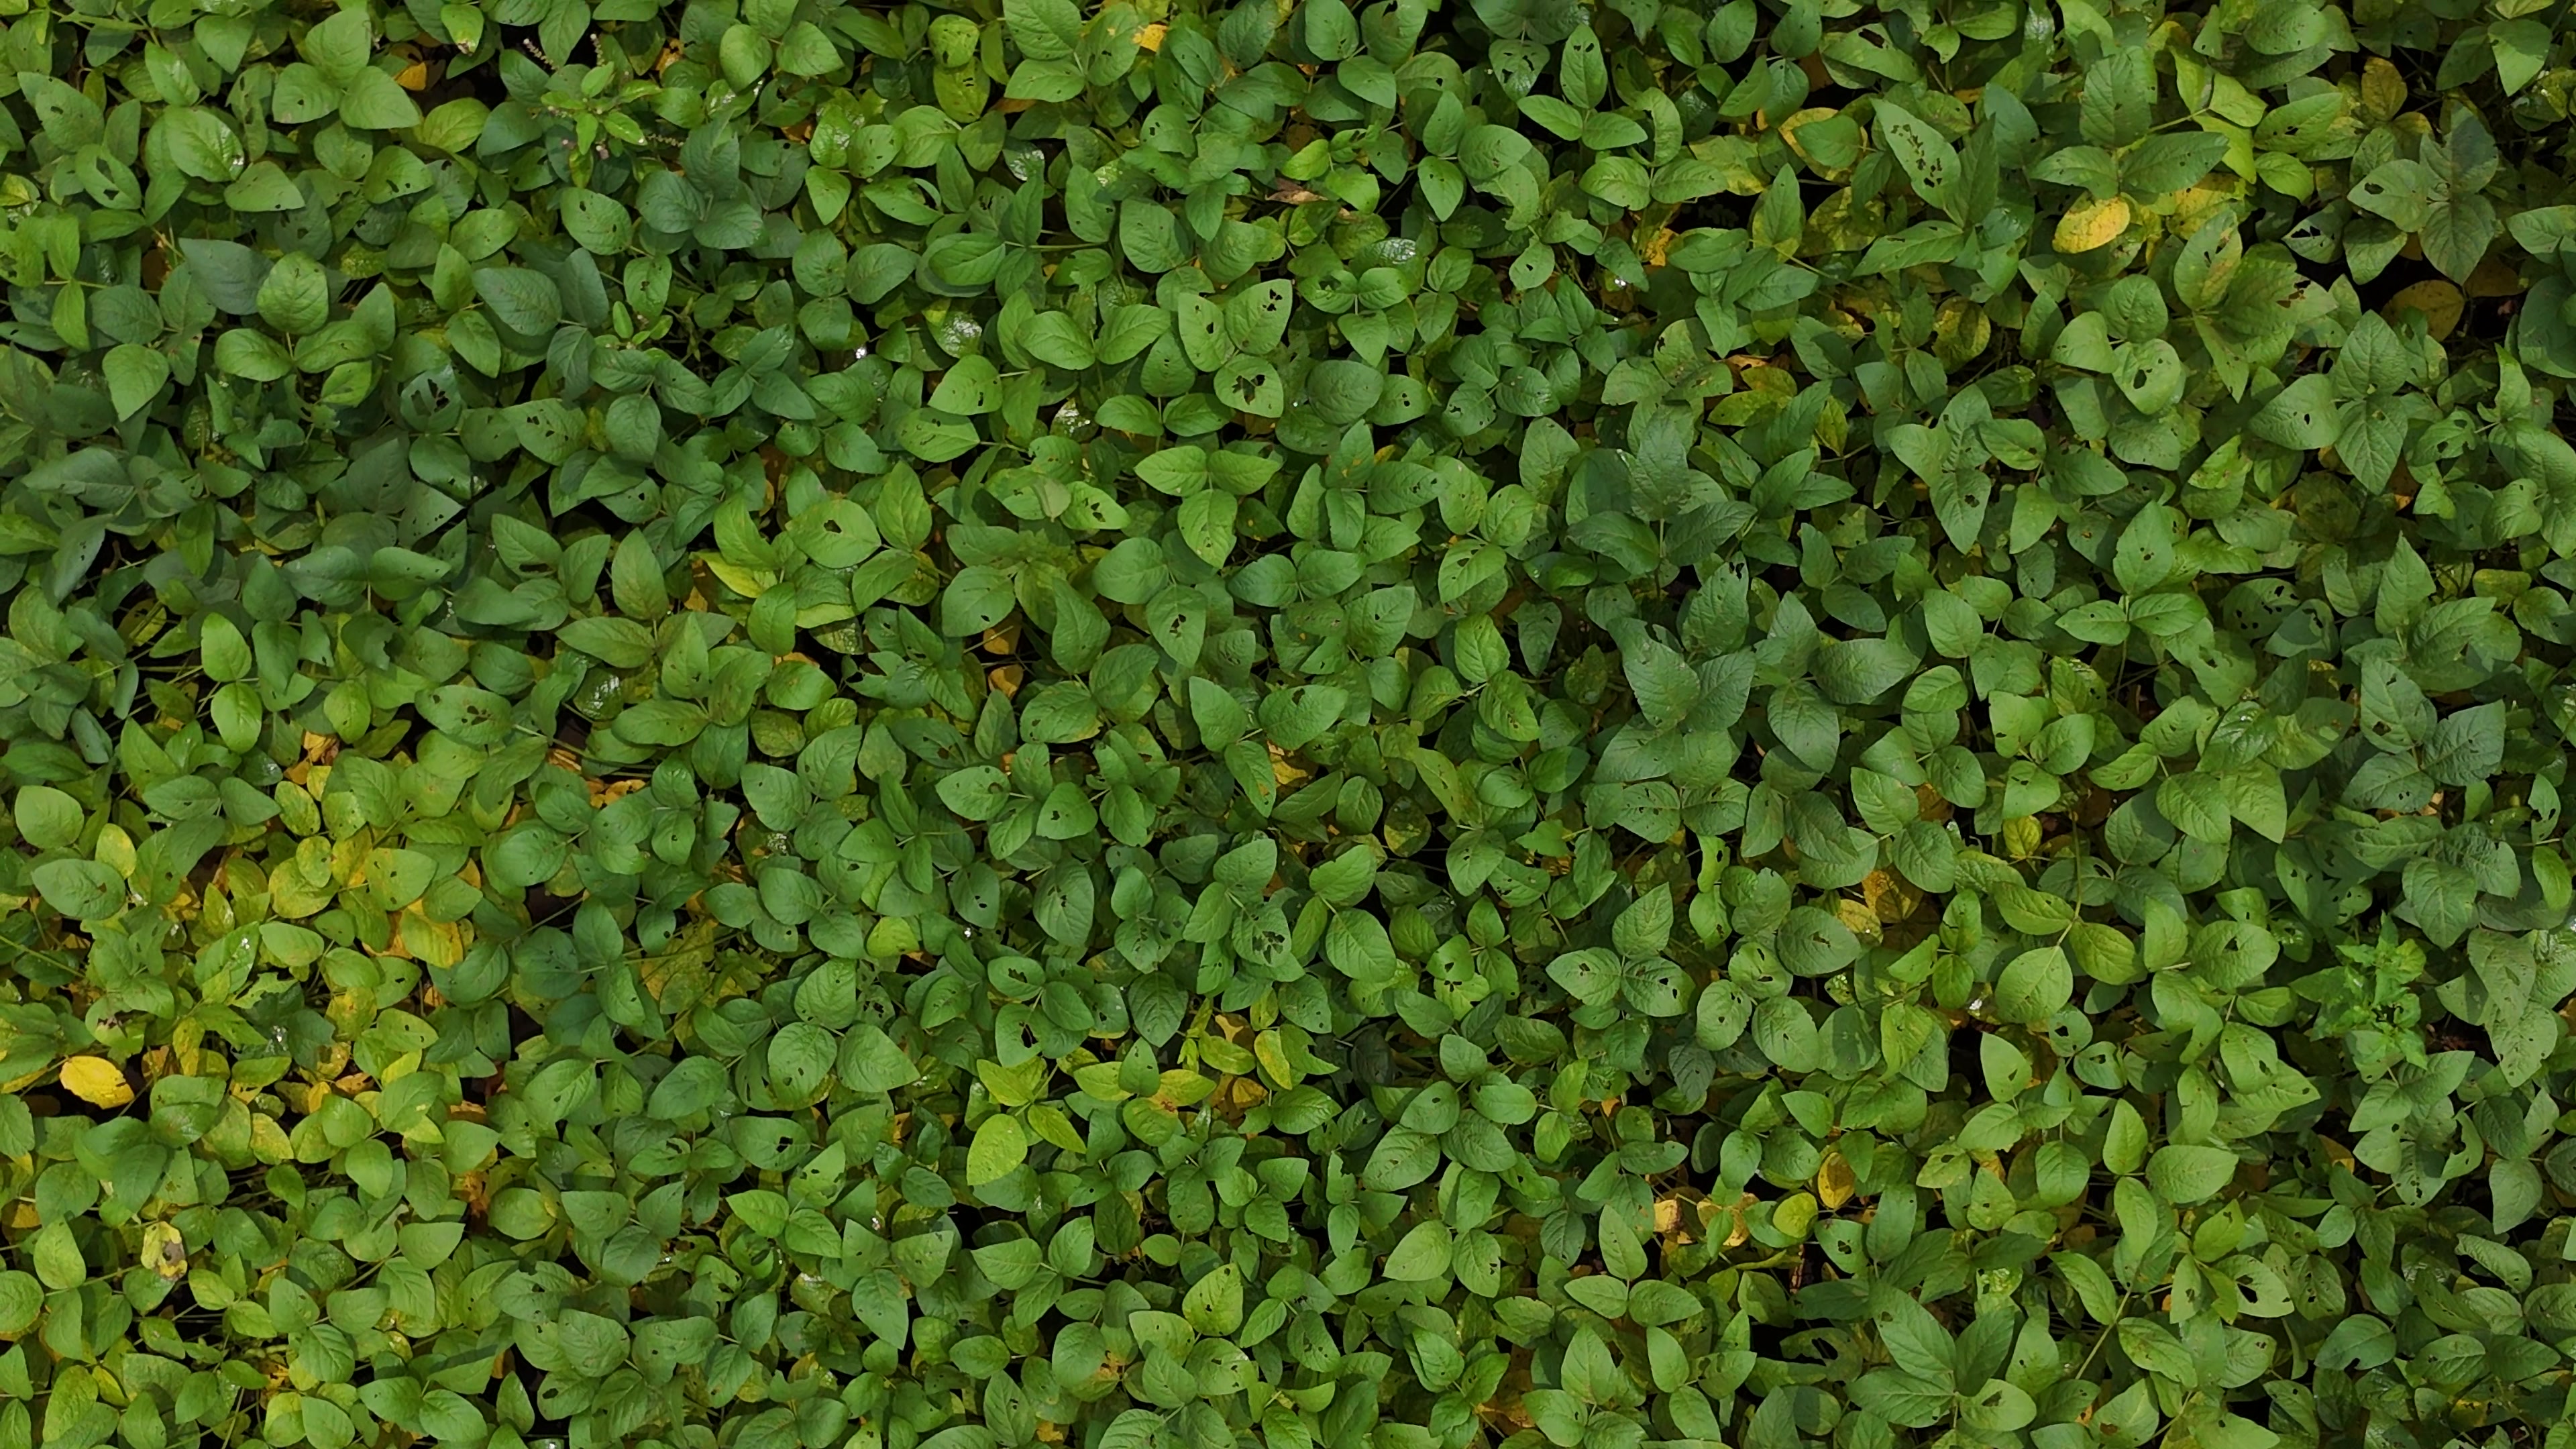
Label: Mosaic